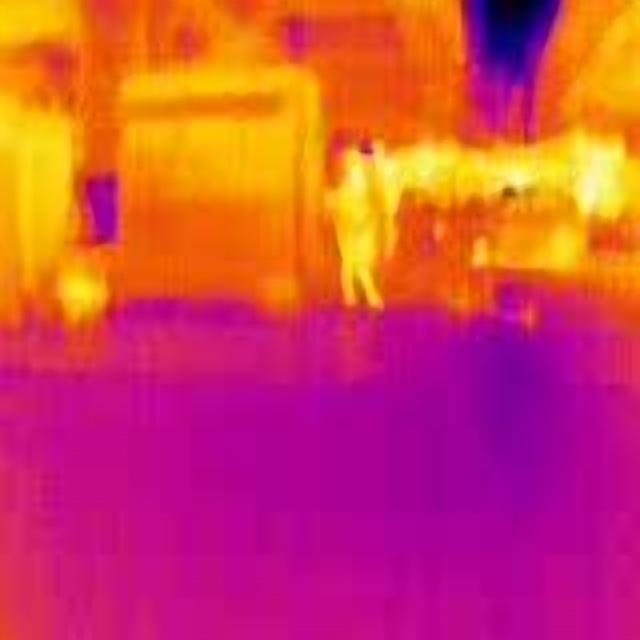
Detected objects:
label: person
label: person